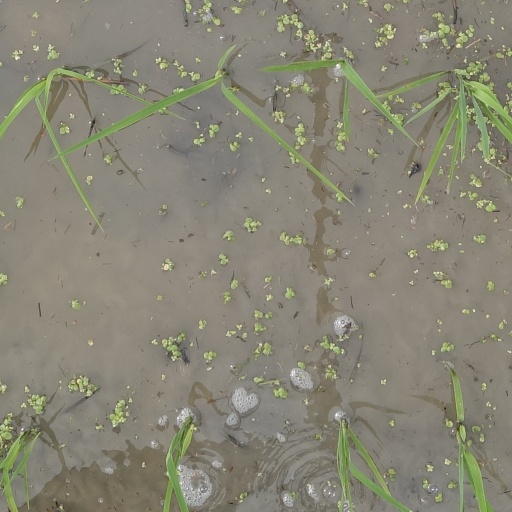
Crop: rice